Šavrinke

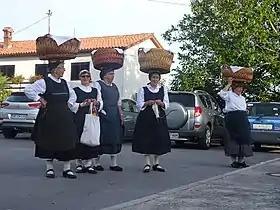
"Šavrinke" in traditional Istrian clothing

Šavrinke (singular: ; or ) were girls and women from the hinterlands of northern Slovene Istria as well as Croatian Istria who sold crops and other minor goods in town markets.